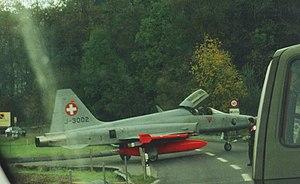
Les Forces aériennes suisses sont, avec les forces terrestres, l'une des deux branches des forces armées suisses.